Stębark

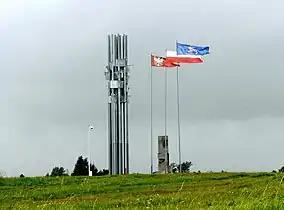
Grunwald memorial

On 15 July 1410 a united army of the Kingdom of Poland and the Grand Duchy of Lithuania led by King Władysław II Jagiełło and Grand Duke Vytautas, with additional mercenary troops from Bohemia, defeated the Teutonic Knights under Grand Master Ulrich von Jungingen in the Battle of Grunwald. The site of the cavalry battle, one of the largest in the whole Middle Ages, was actually the heath between the villages of Tannenberg and neighboring Grünfelde (now, Grunwald), mentioned by King Władysław as ""loco conflictus nostri ... dicto Grunenvelt"". Adopted as "Grunwald" by the Polish chronicler Jan Długosz (1415–1480), the battle was called "Bitwa pod Grunwaldem" in Polish, while German historiography named it "Schlacht bei Tannenberg", after the deployment area of the Teutonic troops.